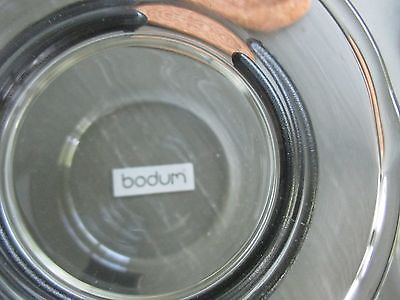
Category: mug